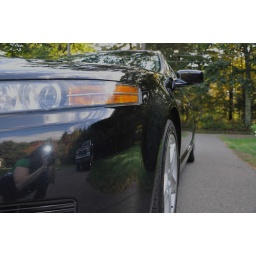
You can see our truck and the pretty trees in our yard also!! This is my daughter's Acura!!!